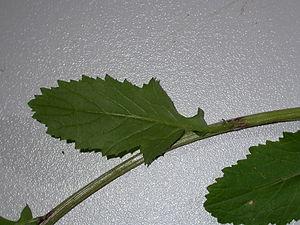
Sinapis arvensis Pont en aval de Revigny-sur-Ornain (Meuse), France